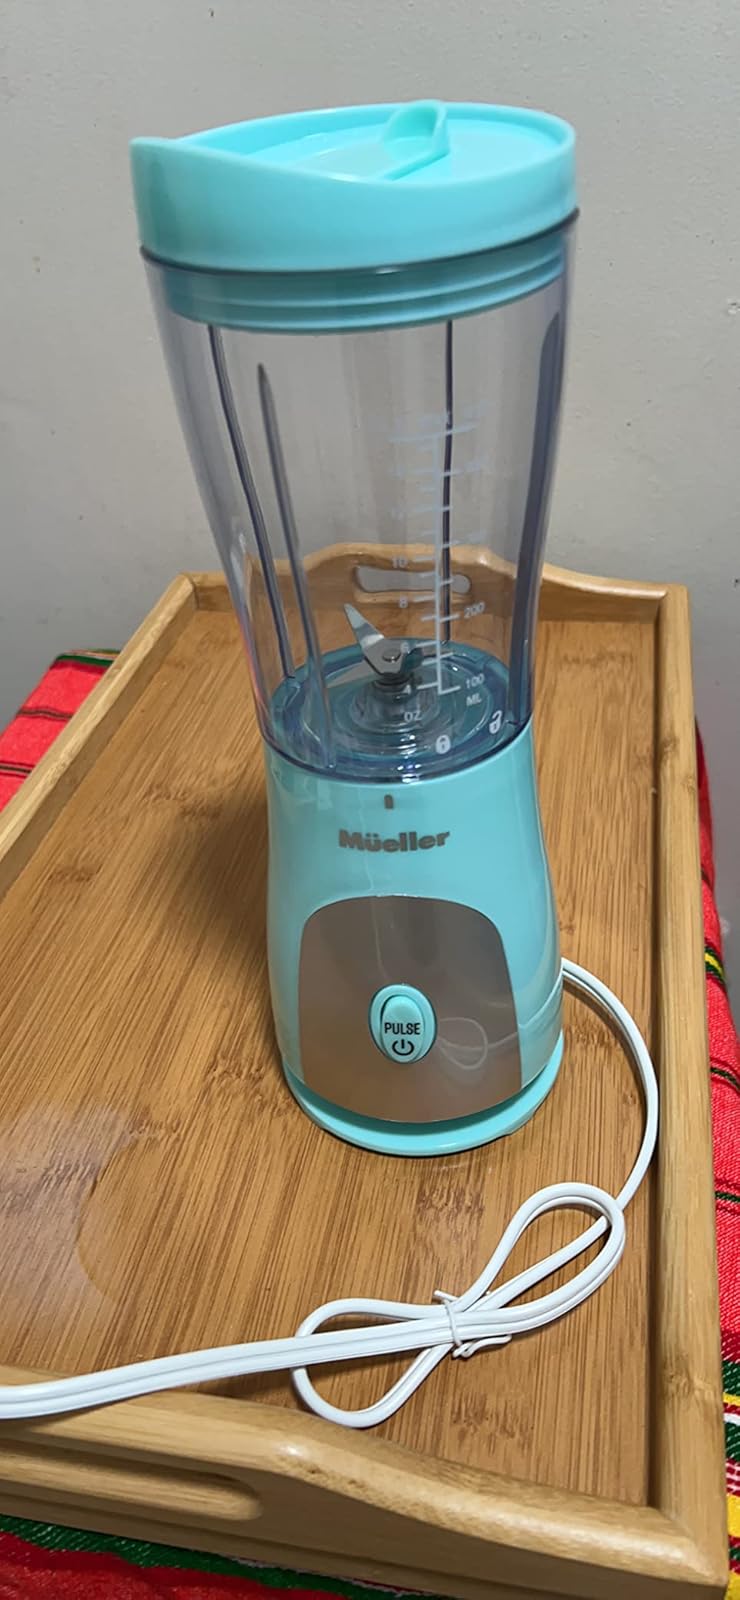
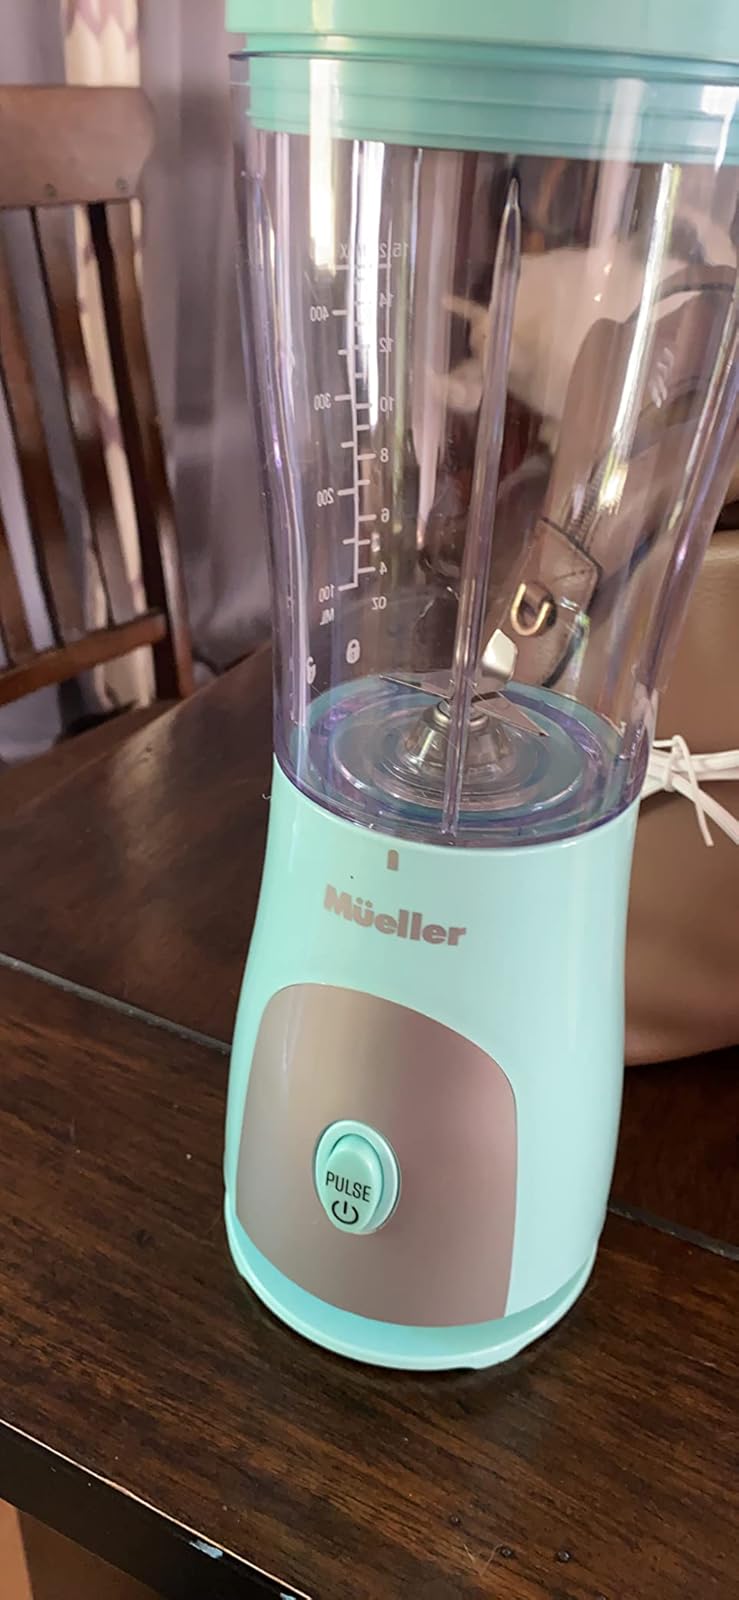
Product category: items_blender
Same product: yes